Key Bridge (Washington, D.C.)

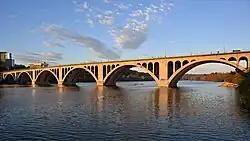

The Francis Scott Key Bridge, more commonly known as the Key Bridge, is a six-lane reinforced concrete arch bridge carrying U.S. Route 29 (US 29) across the Potomac River between the Rosslyn neighborhood of Arlington County, Virginia, and the Georgetown neighborhood of Washington, D.C. Completed in 1923, it is Washington's oldest surviving road bridge across the Potomac River.